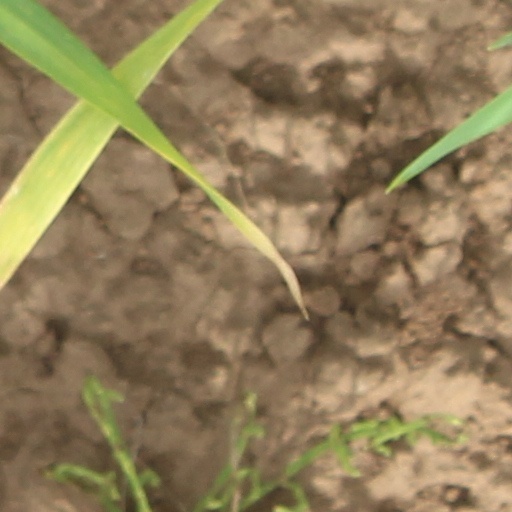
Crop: wheat